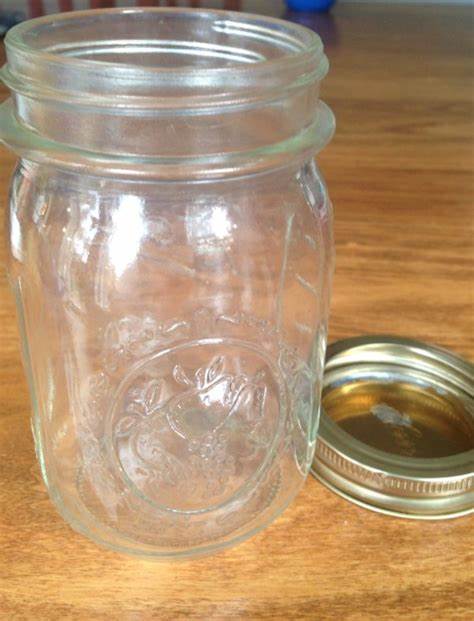
Waste category: glass